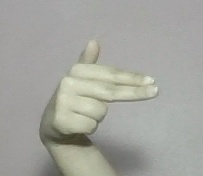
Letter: ghain